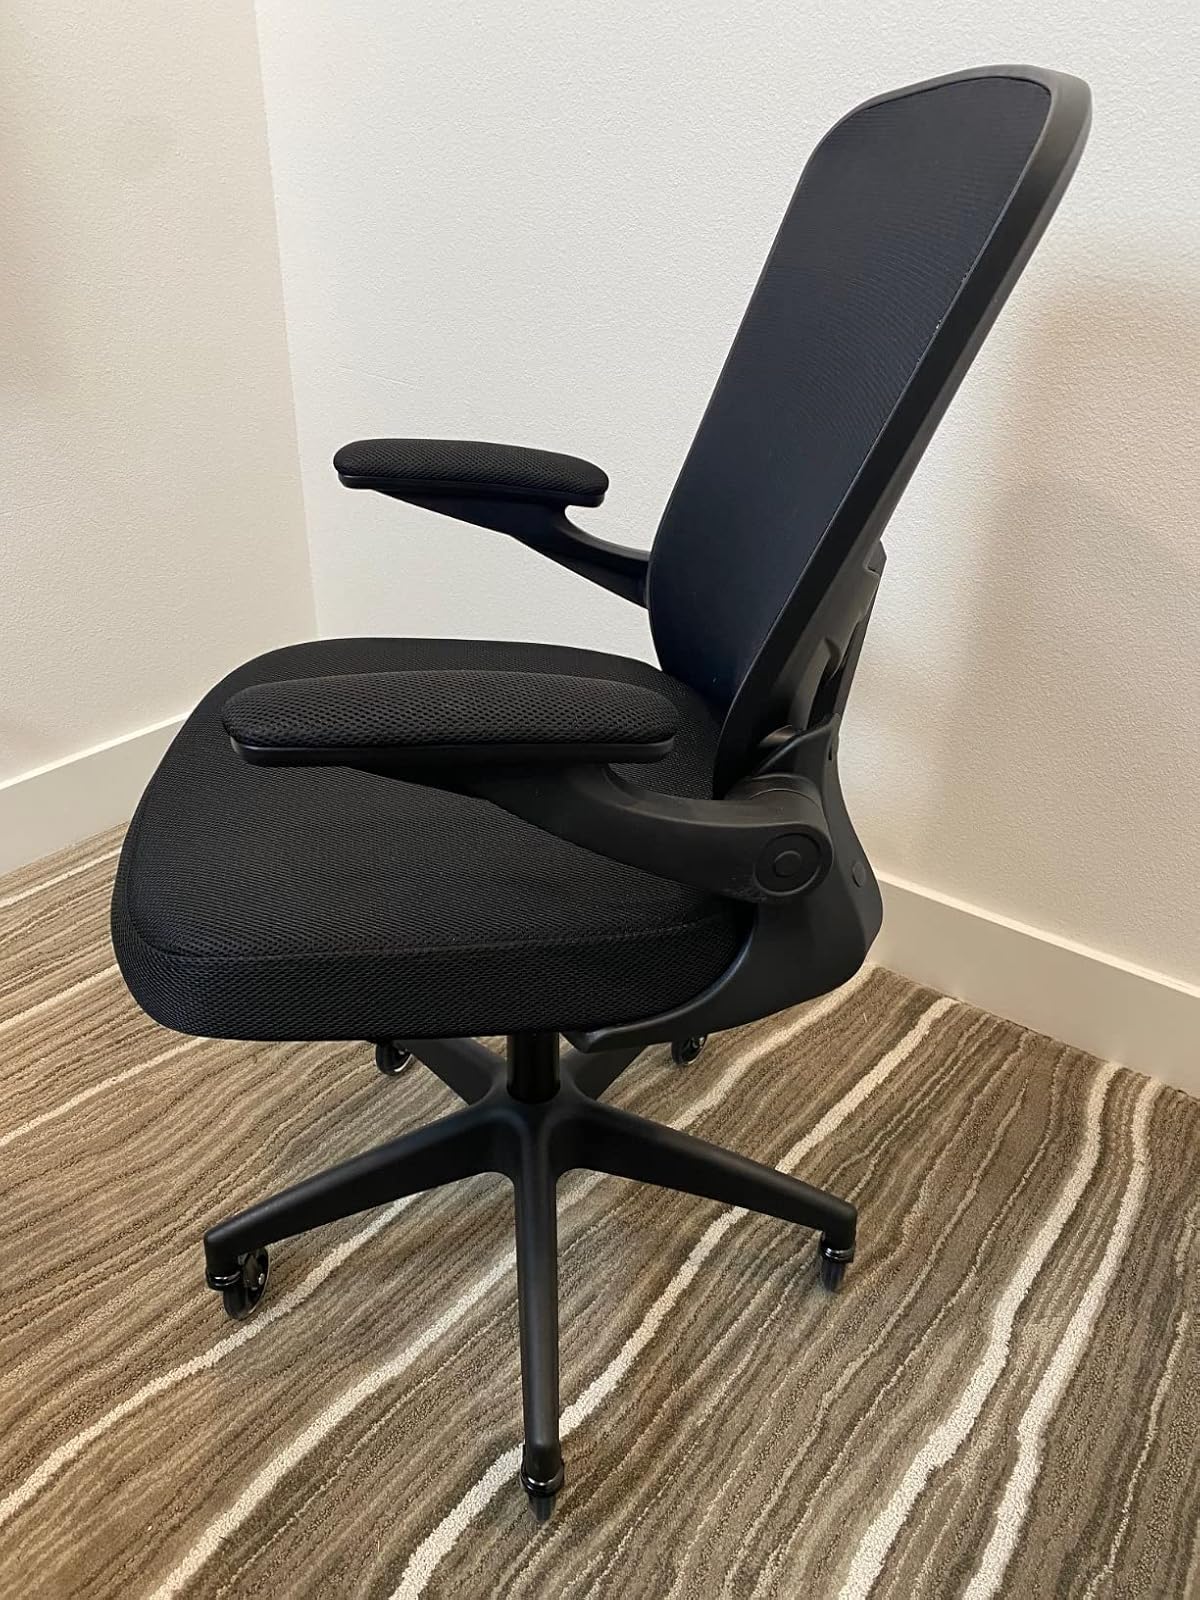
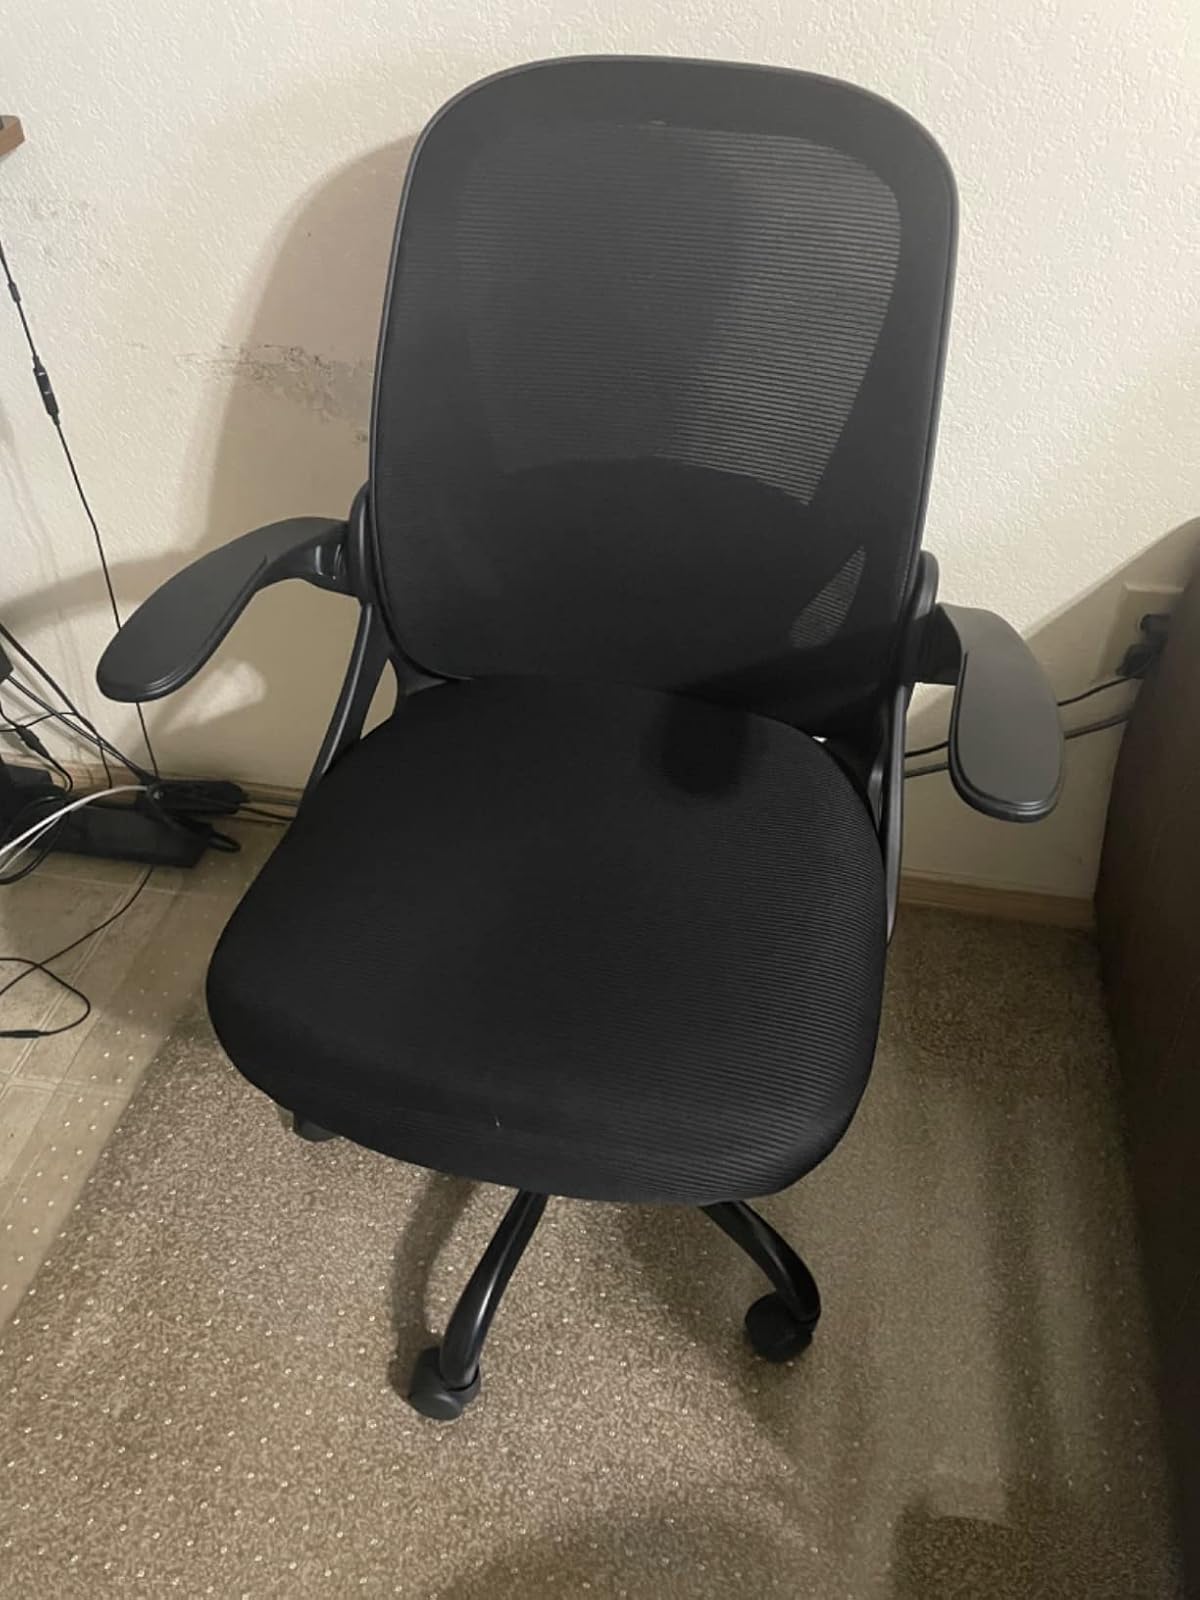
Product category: items_chair
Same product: no